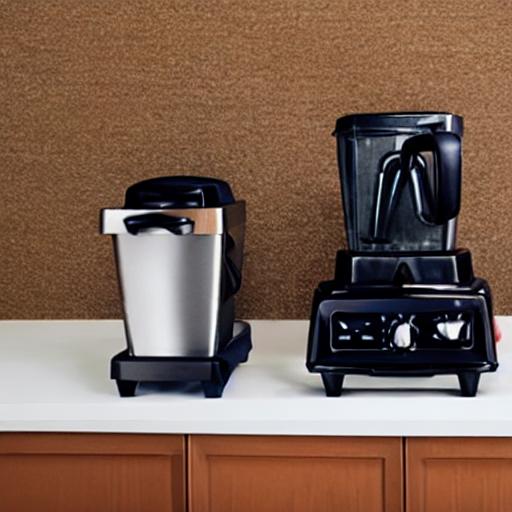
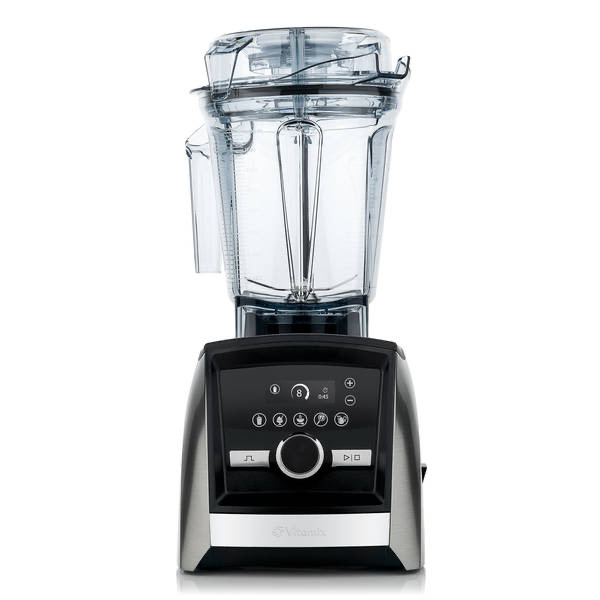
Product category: items_blender
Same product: no